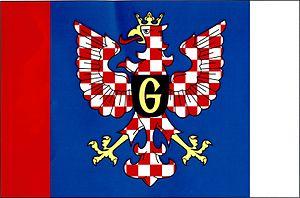
Jevíčko est une ville du district de Svitavy, dans la région de Pardubice, en Tchéquie. Sa population s'élevait à 2 840 habitants en 2017.